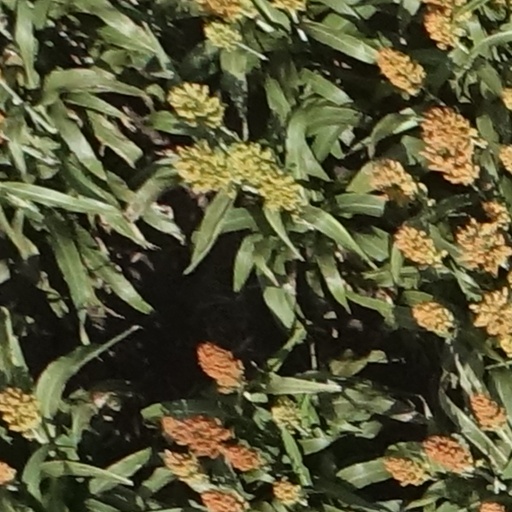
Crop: sorghum